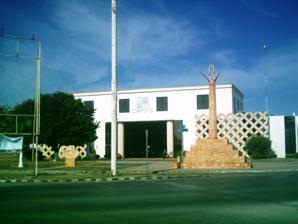
Building: Korean migration to Mexico centennial monument
Country: Mexico
Year built: 2005
Memorial in Mérida, Yucatán, Mexico Korean migration to Mexico centennial monument The monument (right) and corresponding plaque (left) (2024) 21°01′57″N 89°37′40″W / 21.0326°N 89.6278°W / 21.0326; -89.6278 Location Mérida, Yucatán , Mexico Inauguration date 2005 There is a monument ( Spanish : Monumento conmemorativo del Centenario de la Inmigración Coreana en México , lit. 'Monument Commemorating the Centennial of Korean Immigration to Mexico') in Mérida, Yucatán , Mexico that commemorates the 100th anniversary of Korean laborers arriving in Mexico. It consists of a small tower and plaque. Korean laborers first arrived as contract laborers in Mexico in 1905. They arrived in the Port of Progreso , and settled in various farms and plantations in the area. However, their labor was exploited, and they never earned enough to return to Korea as they had once intended. This gave rise to a population of Koreans in Mexico . In the 2000s, the South Korean government emphasized its link with its diaspora in Mexico to better ties with its Mexican counterpart. On the 100th anniversary of the first arrival, the two governments coordinated on various memorial events to mark the occasion. This monument was produced as part of those efforts. It is located in a fairly busy part of the city, and is prominently visible. The monument has been restored to a somewhat different appearance since its original construction. See also Greetingman – One copy of this South Korean statue is also in Mérida Museo Conmemorativo de la Inmigracion Coreana a Yucatan – History museum covering Koreans in Mexico established in Mérida in 2005 Korea–Mexico Friendship Hospital – Hospital established in Mérida in 2005 References